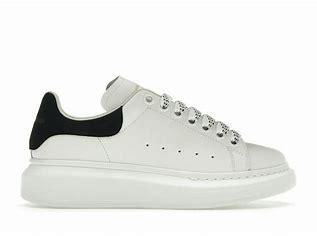
Brand: Alexander
Model: McQueen Alexander Mcqueen Oversized